Acura TSX

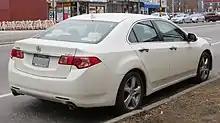
2011 Acura TSX 2.4L sedan

The second-generation TSX made its debut at the New York International Auto Show on March 20, 2008, before going on sale on April 24, 2008 for the 2009 model year. In terms of size, the TSX was larger than its predecessor with greater width, a wider track and a longer wheelbase, and the length grew by . Curb weight increased by approximately .